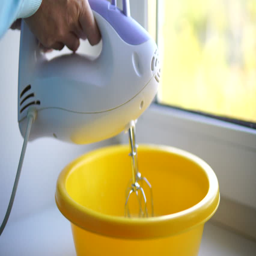
the woman is beating a mixer with eggs and sugar in a yellow bowl .